Battle of Madagascar

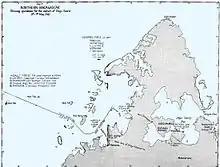
Map of the assault

Force 121 left the Clyde in Scotland on 23 March and joined with South African-born Syfret's ships at Freetown in Sierra Leone, proceeding from there in two convoys to their assembly point at Durban on the South African east coast. Here they were joined by the 13th Brigade Group of the 5th Division – General Sturges' force consisting of three infantry brigades, while Syfret's squadron consisted of the flag battleship , aircraft carriers and , cruisers and , eleven destroyers, six minesweepers, six corvettes and auxiliaries. It was a formidable force to bring against the 8,000 troops (mostly conscripted Malagasy) at Diego-Suarez, but the chiefs of staff were adamant that the operation was to succeed, preferably without any fighting.